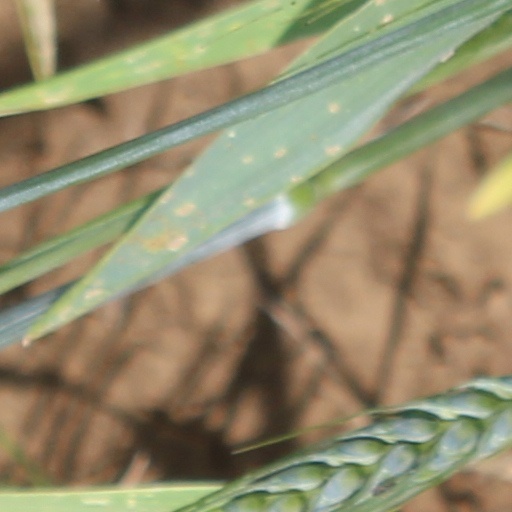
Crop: wheat